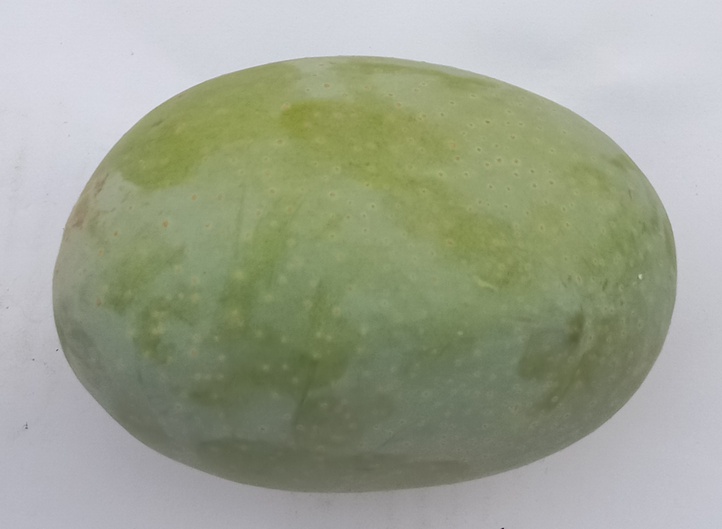
Mango variety: Langra